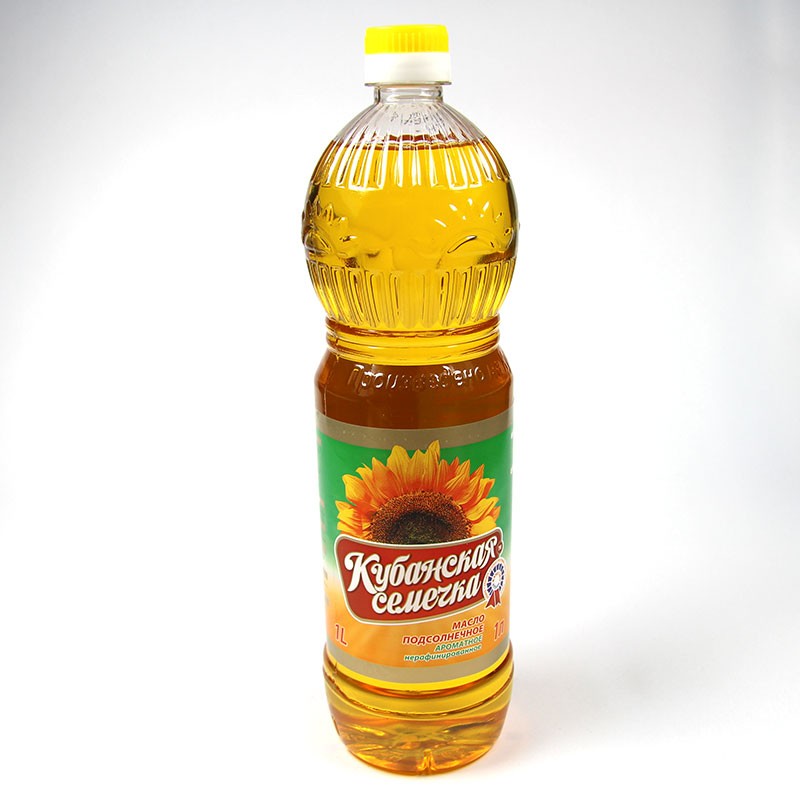
Waste category: plastic